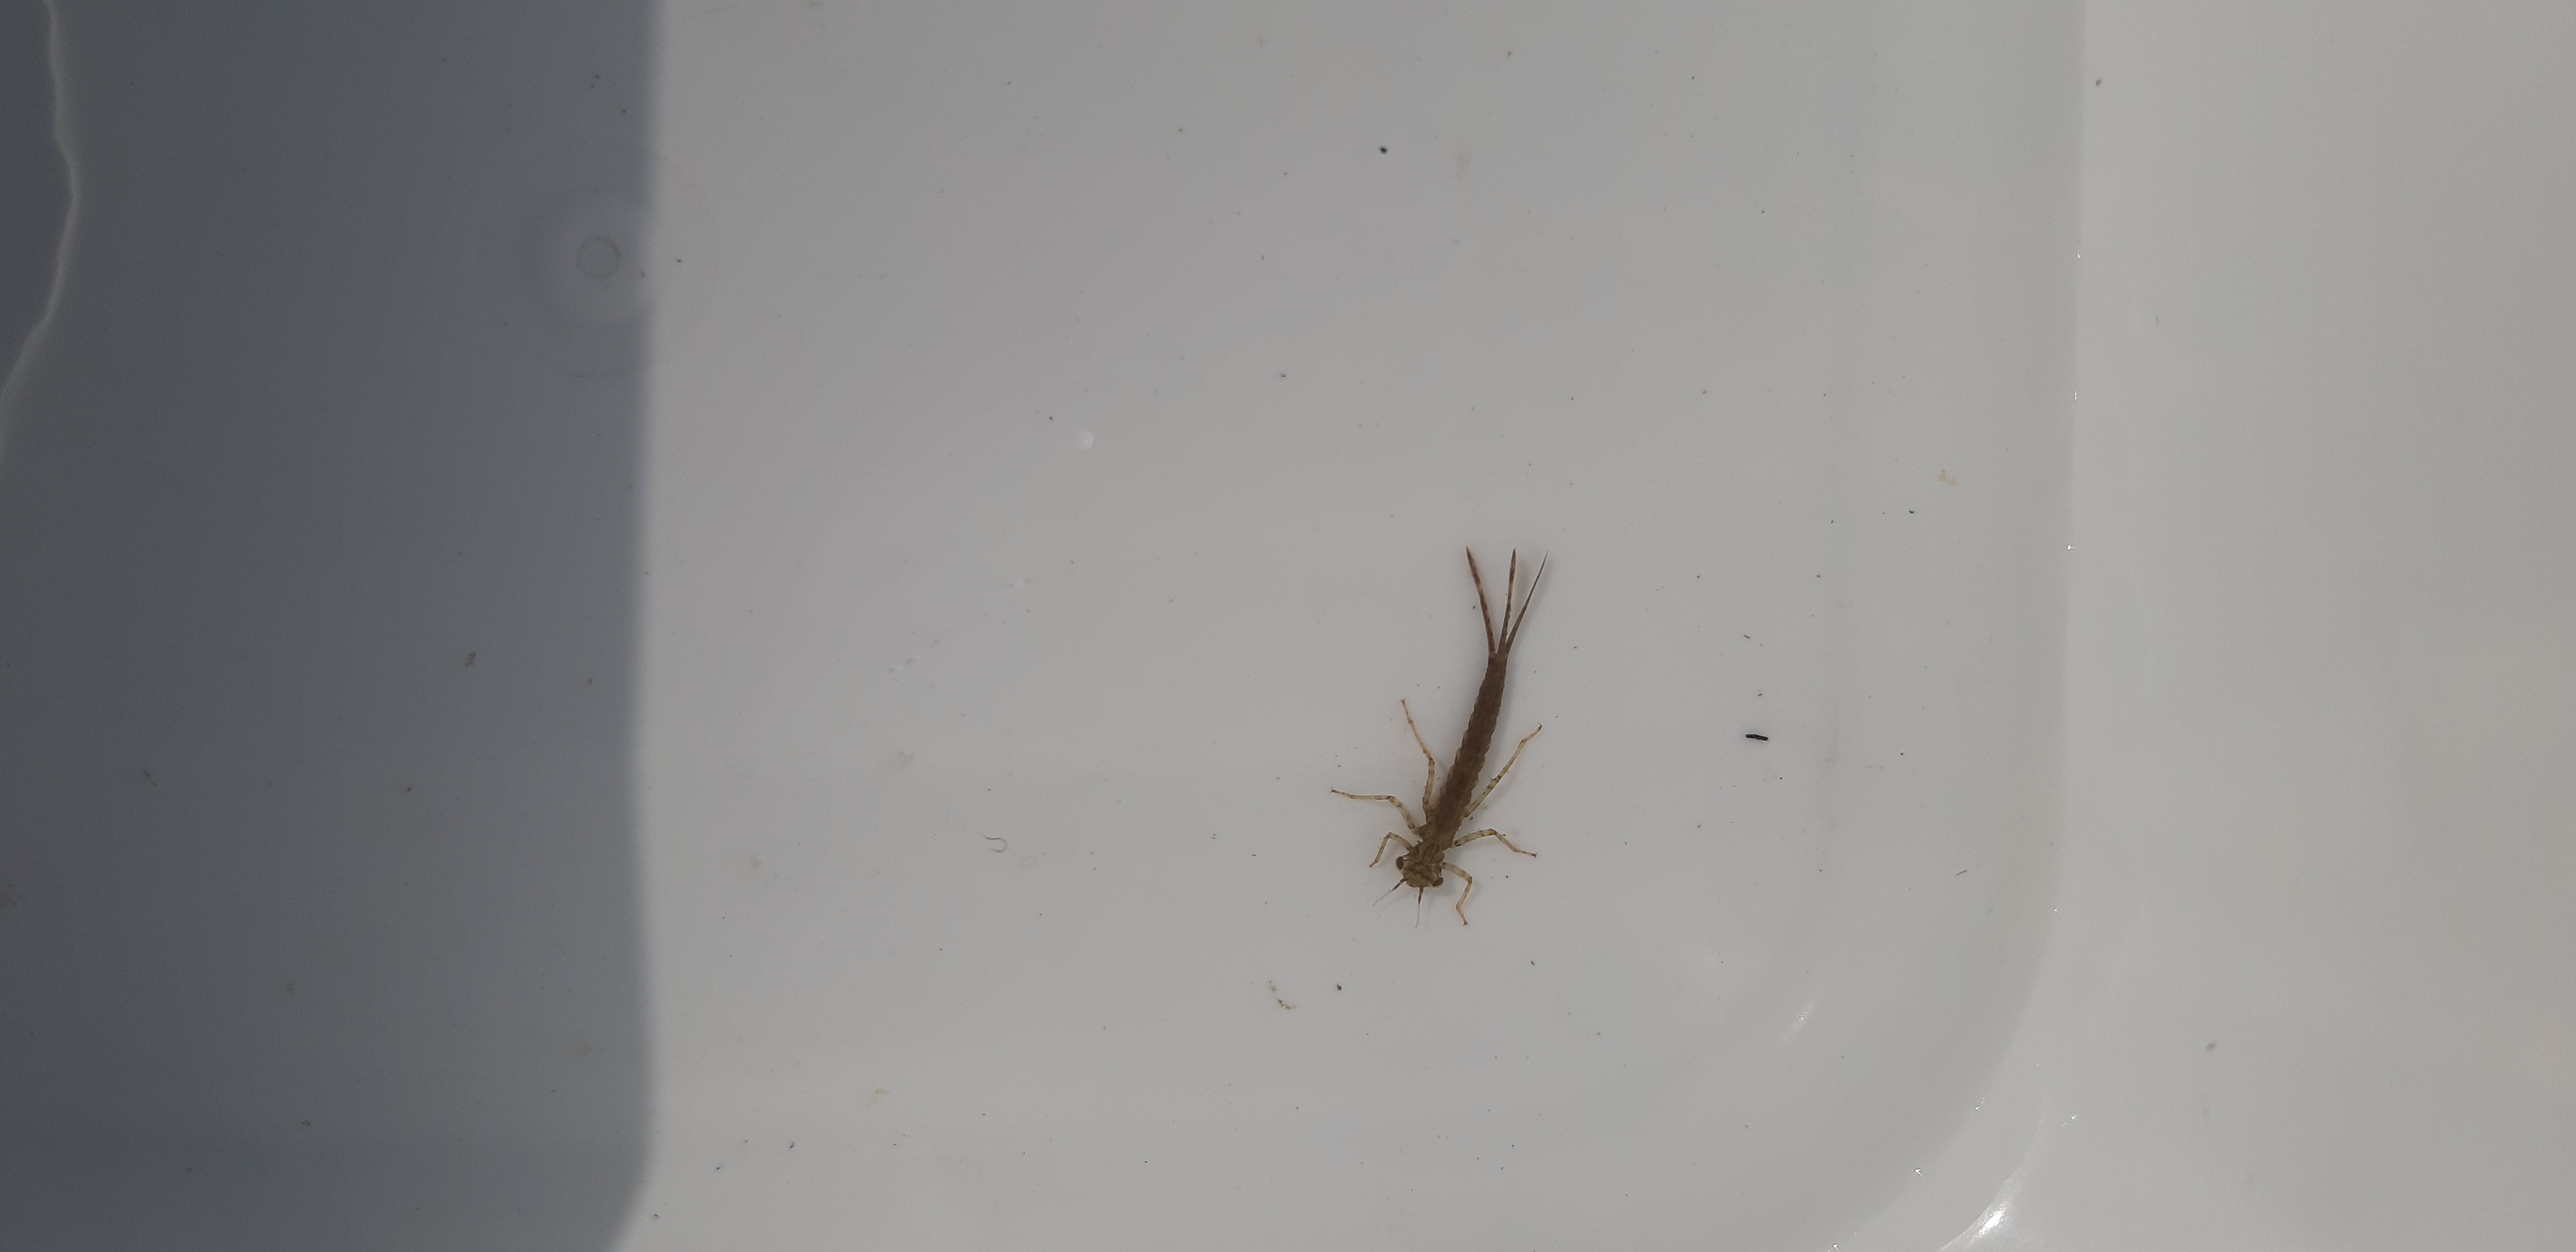
Macroinvertebrate group: damselflies